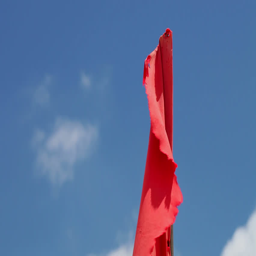
the red flag of danger on the beach